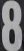
Number: 8